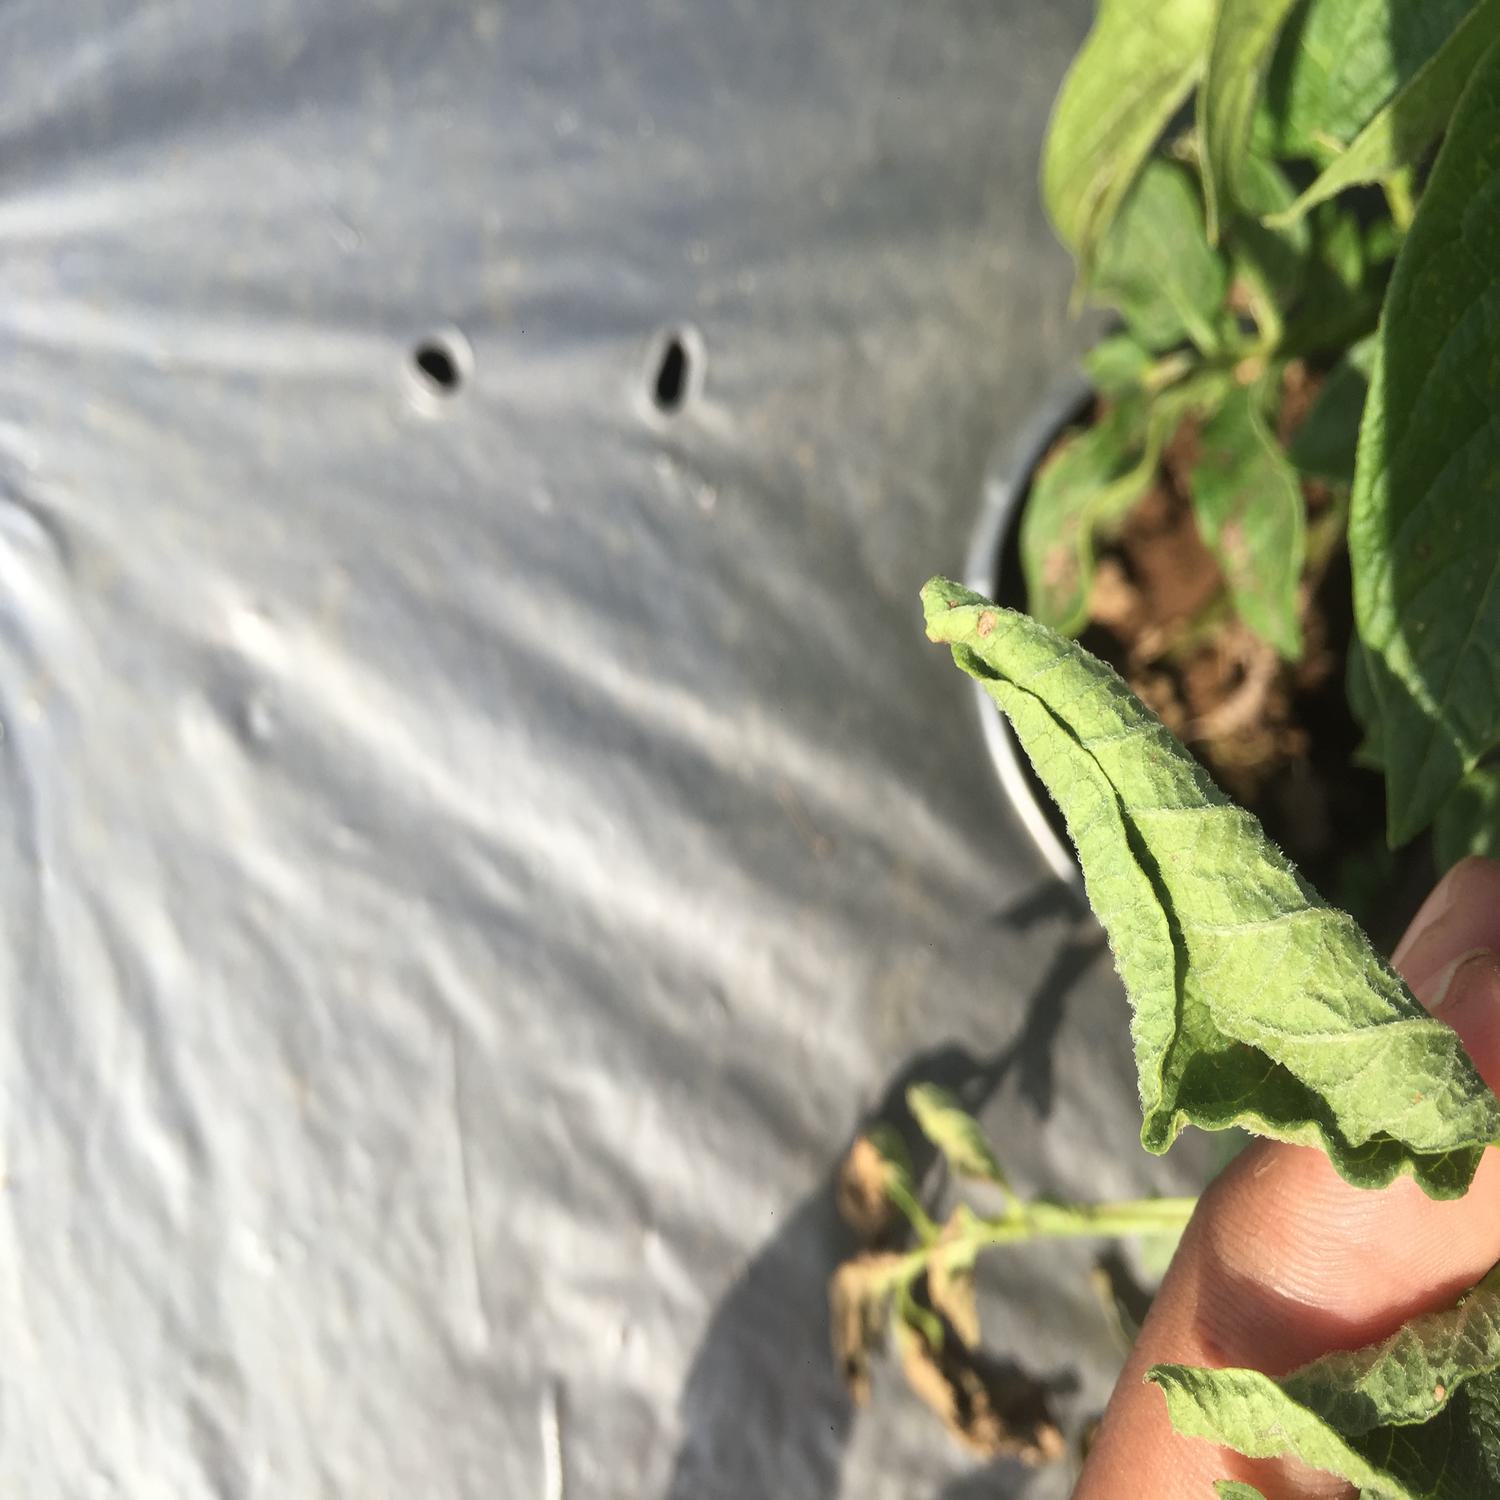
Label: Bacteria